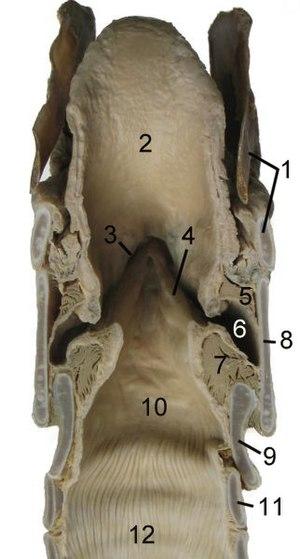
L'anatomie du cheval, ou la description des parties internes de cet animal, a été étudiée tôt par l'homme, car ce dernier a cherché à comprendre son fonctionnement pour mieux l'utiliser. L'un des premiers ouvrages sur l'anatomie du cheval est celui de Carlo Ruini, en 1598.
Le système respiratoire du cheval est la partie de l'anatomie du cheval qui assure l'alimentation des organes en oxygène, essentiellement des voies aériennes et une paire de poumons.
Le cartilage thyroïde est un des cartilages qui participe à la formation du larynx. Il est palpable à la face antérieure du cou, notamment au niveau de sa partie antérieure appelée la proéminence laryngée ou « pomme d'Adam ». Son développement est variable selon les sexes, plus important chez l'homme, ce qui constitue un caractère sexuel secondaire.